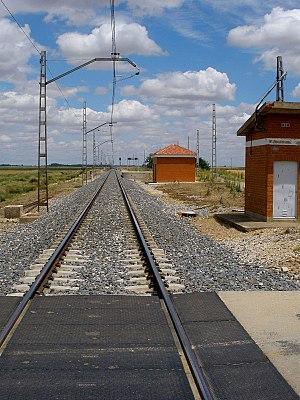
Au XIXᵉ siècle, l'Espagne était l'un des pays les plus pauvres et les moins développés économiquement d'Europe occidentale. C'était aussi un pays instable sur le plan politique. En conséquence, l'arrivée du chemin de fer y fut relativement tardive. La première ligne construite dans la péninsule ibérique fut une courte ligne reliant Barcelone à Mataró mise en service en 1848, bien qu'à cette époque une ligne était déjà en exploitation à Cuba, alors partie de l'empire espagnol. Ce n'est qu'à partir du moment où, dans les années 1850, l'investissement dans le secteur ferroviaire fut rendu plus attrayant pour les capitaux étrangers que la construction de voies ferrées à grande échelle put commencer.